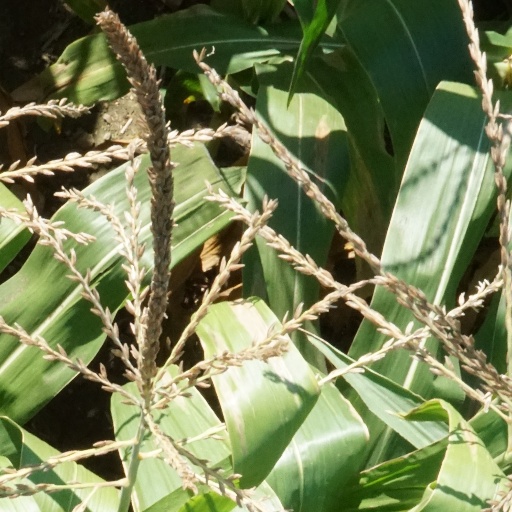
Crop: maize; corn